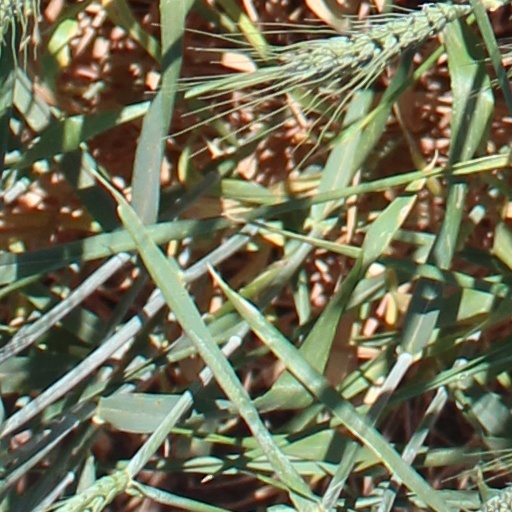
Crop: wheat